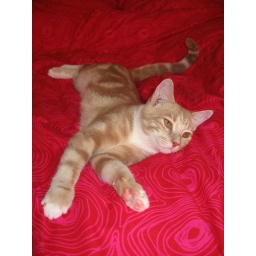
kitty the cat chilling out in my bed. i love this ikea &amp;quot;bibbi snurr&amp;quot; quilt cover...